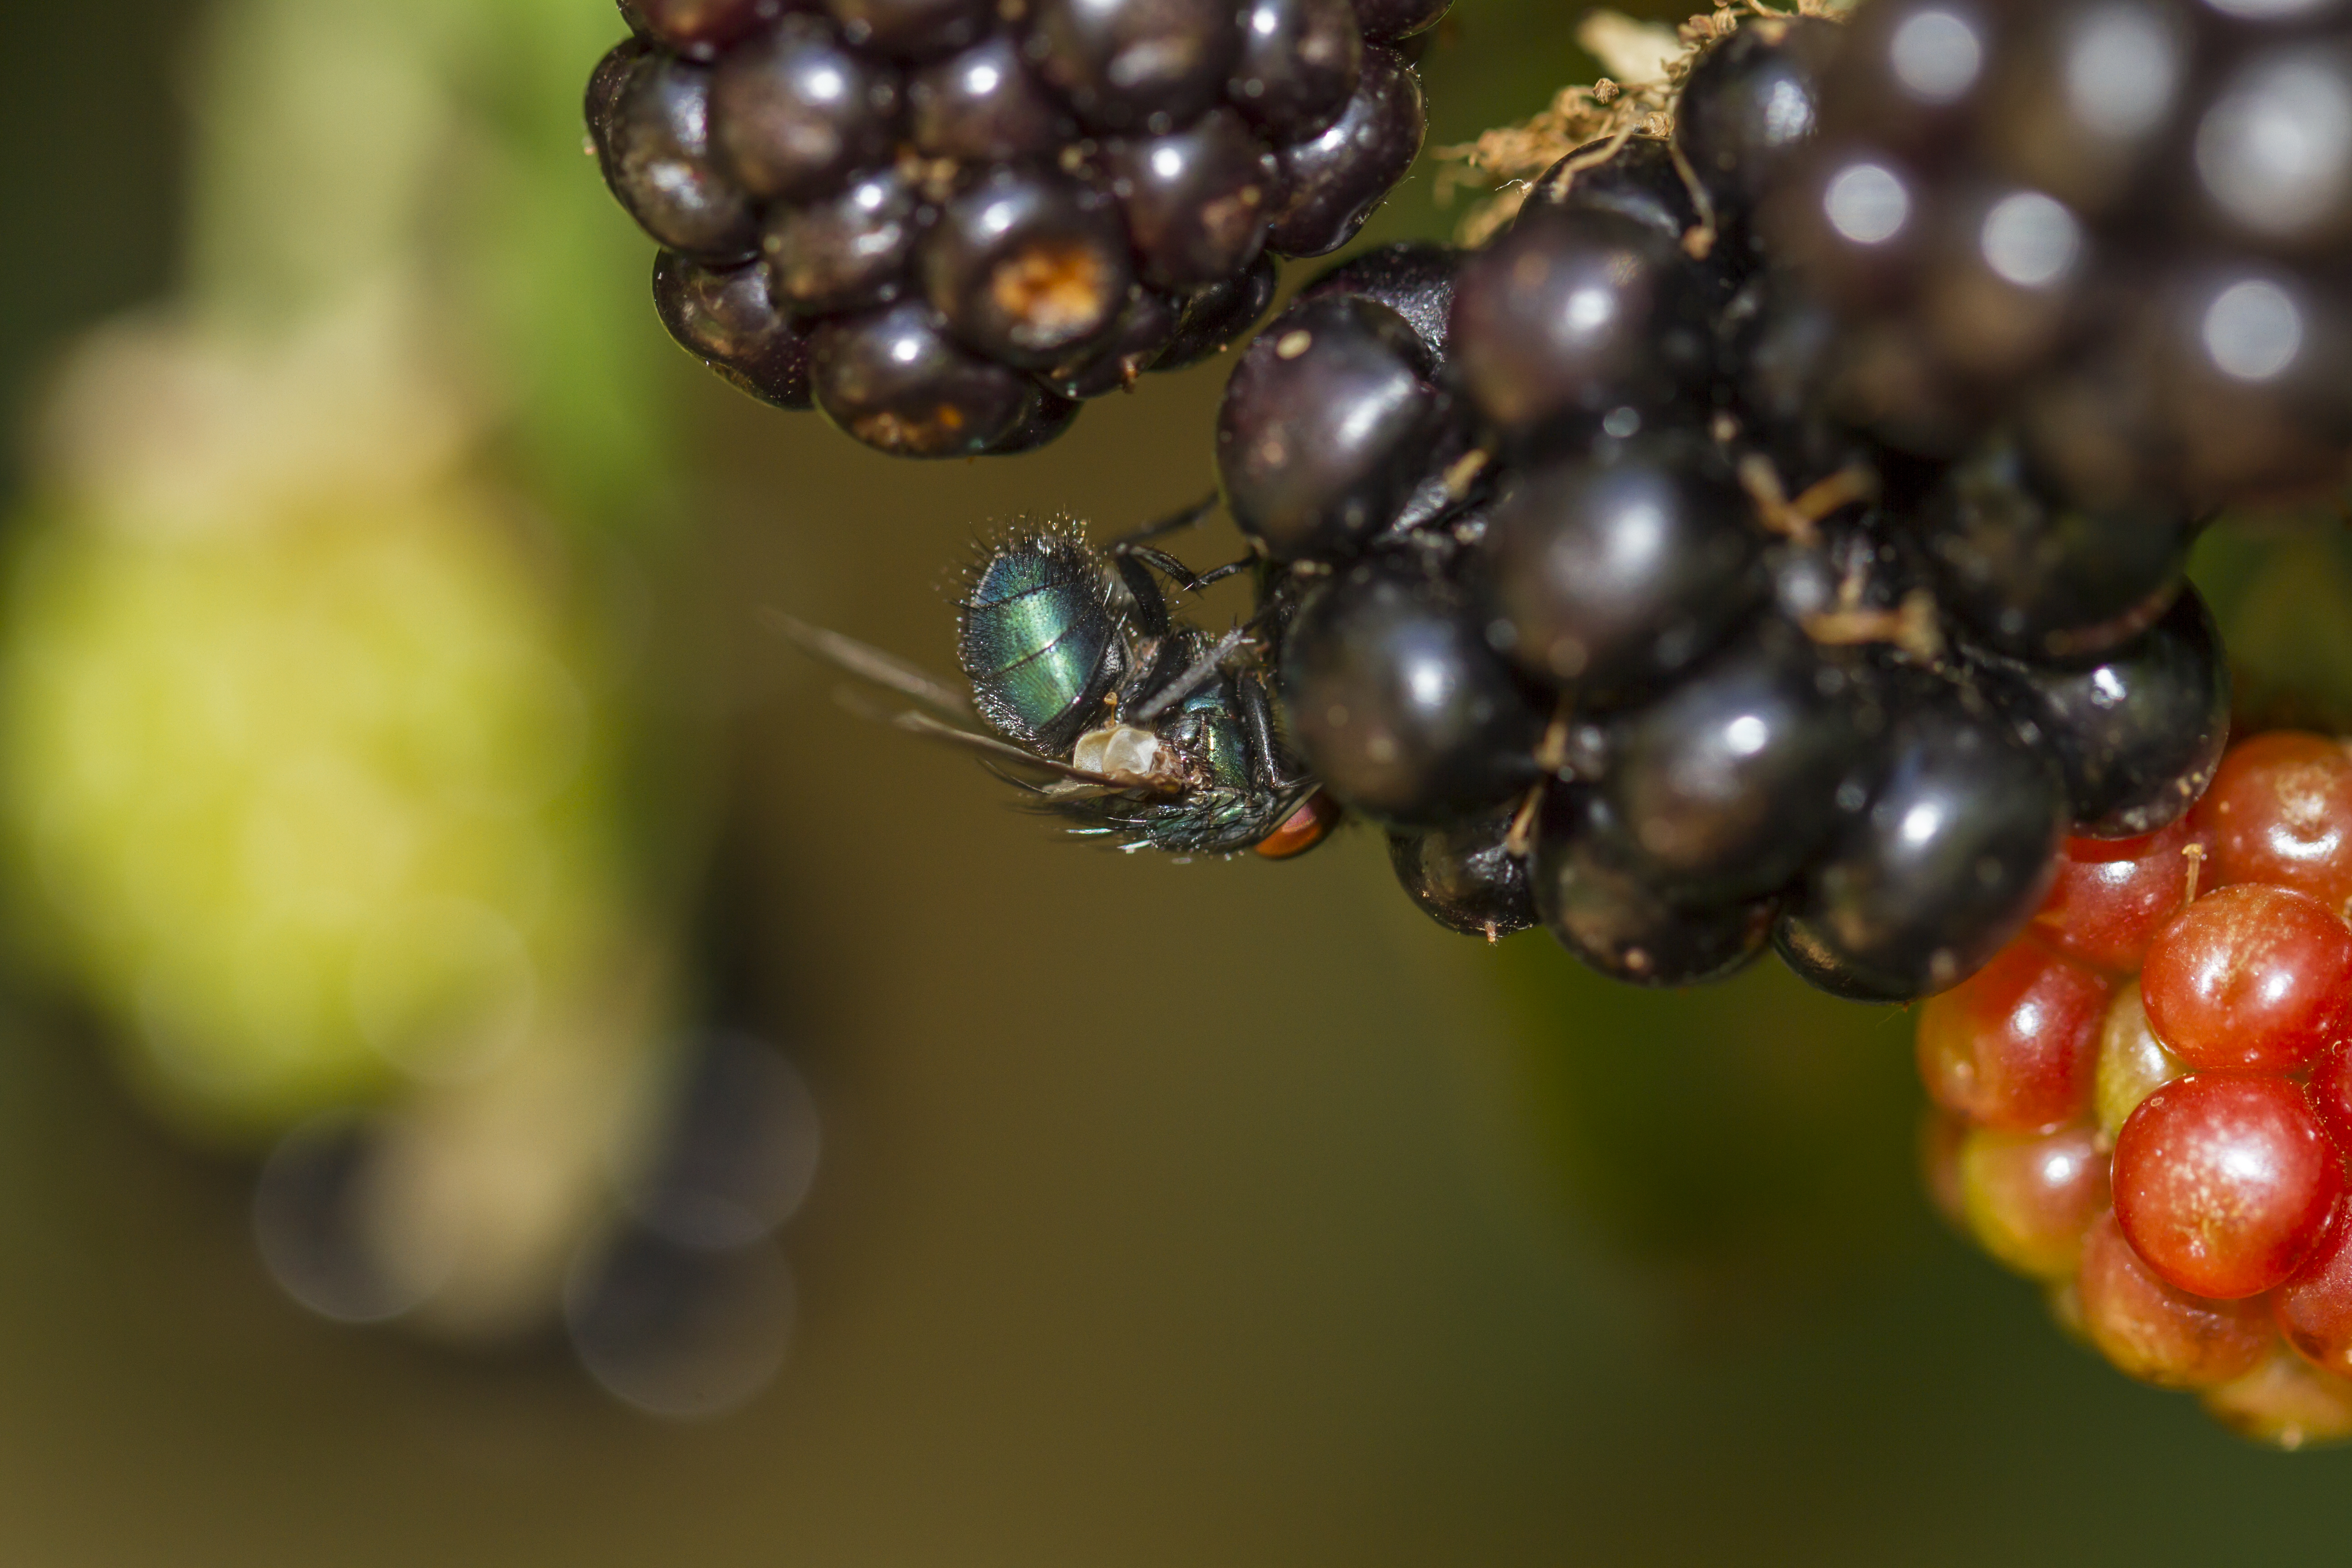
branch, bokeh, plant, photography, fruit, berry, flower, fly, food, produce, insect, garden, closeup, flora, blackberry, invertebrate, close up, outdoors, uk, shrub, canon7d, dof, nectar, diptera, nikkvalentine, peterborough, bluebottle, hbbbt, blackberries, macro photography, currant, membrane winged insect